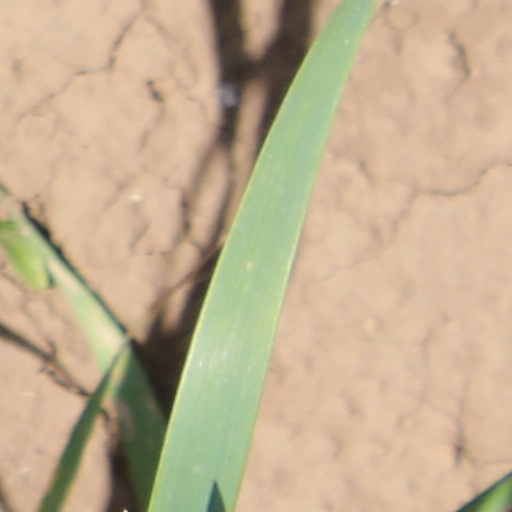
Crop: wheat